Describe the emotion expressed in this image:  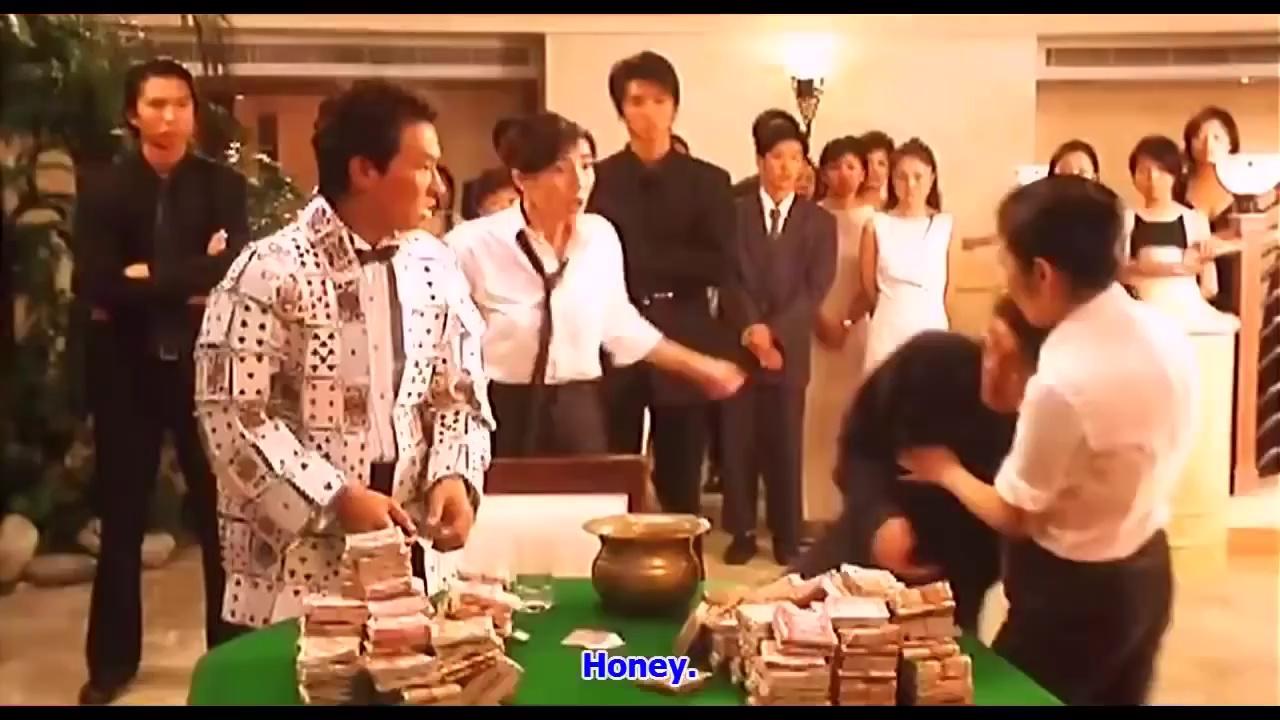
This person displays Pain, valence and arousal with low intensity.